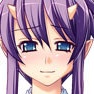
Portrait style: Anime Portrait